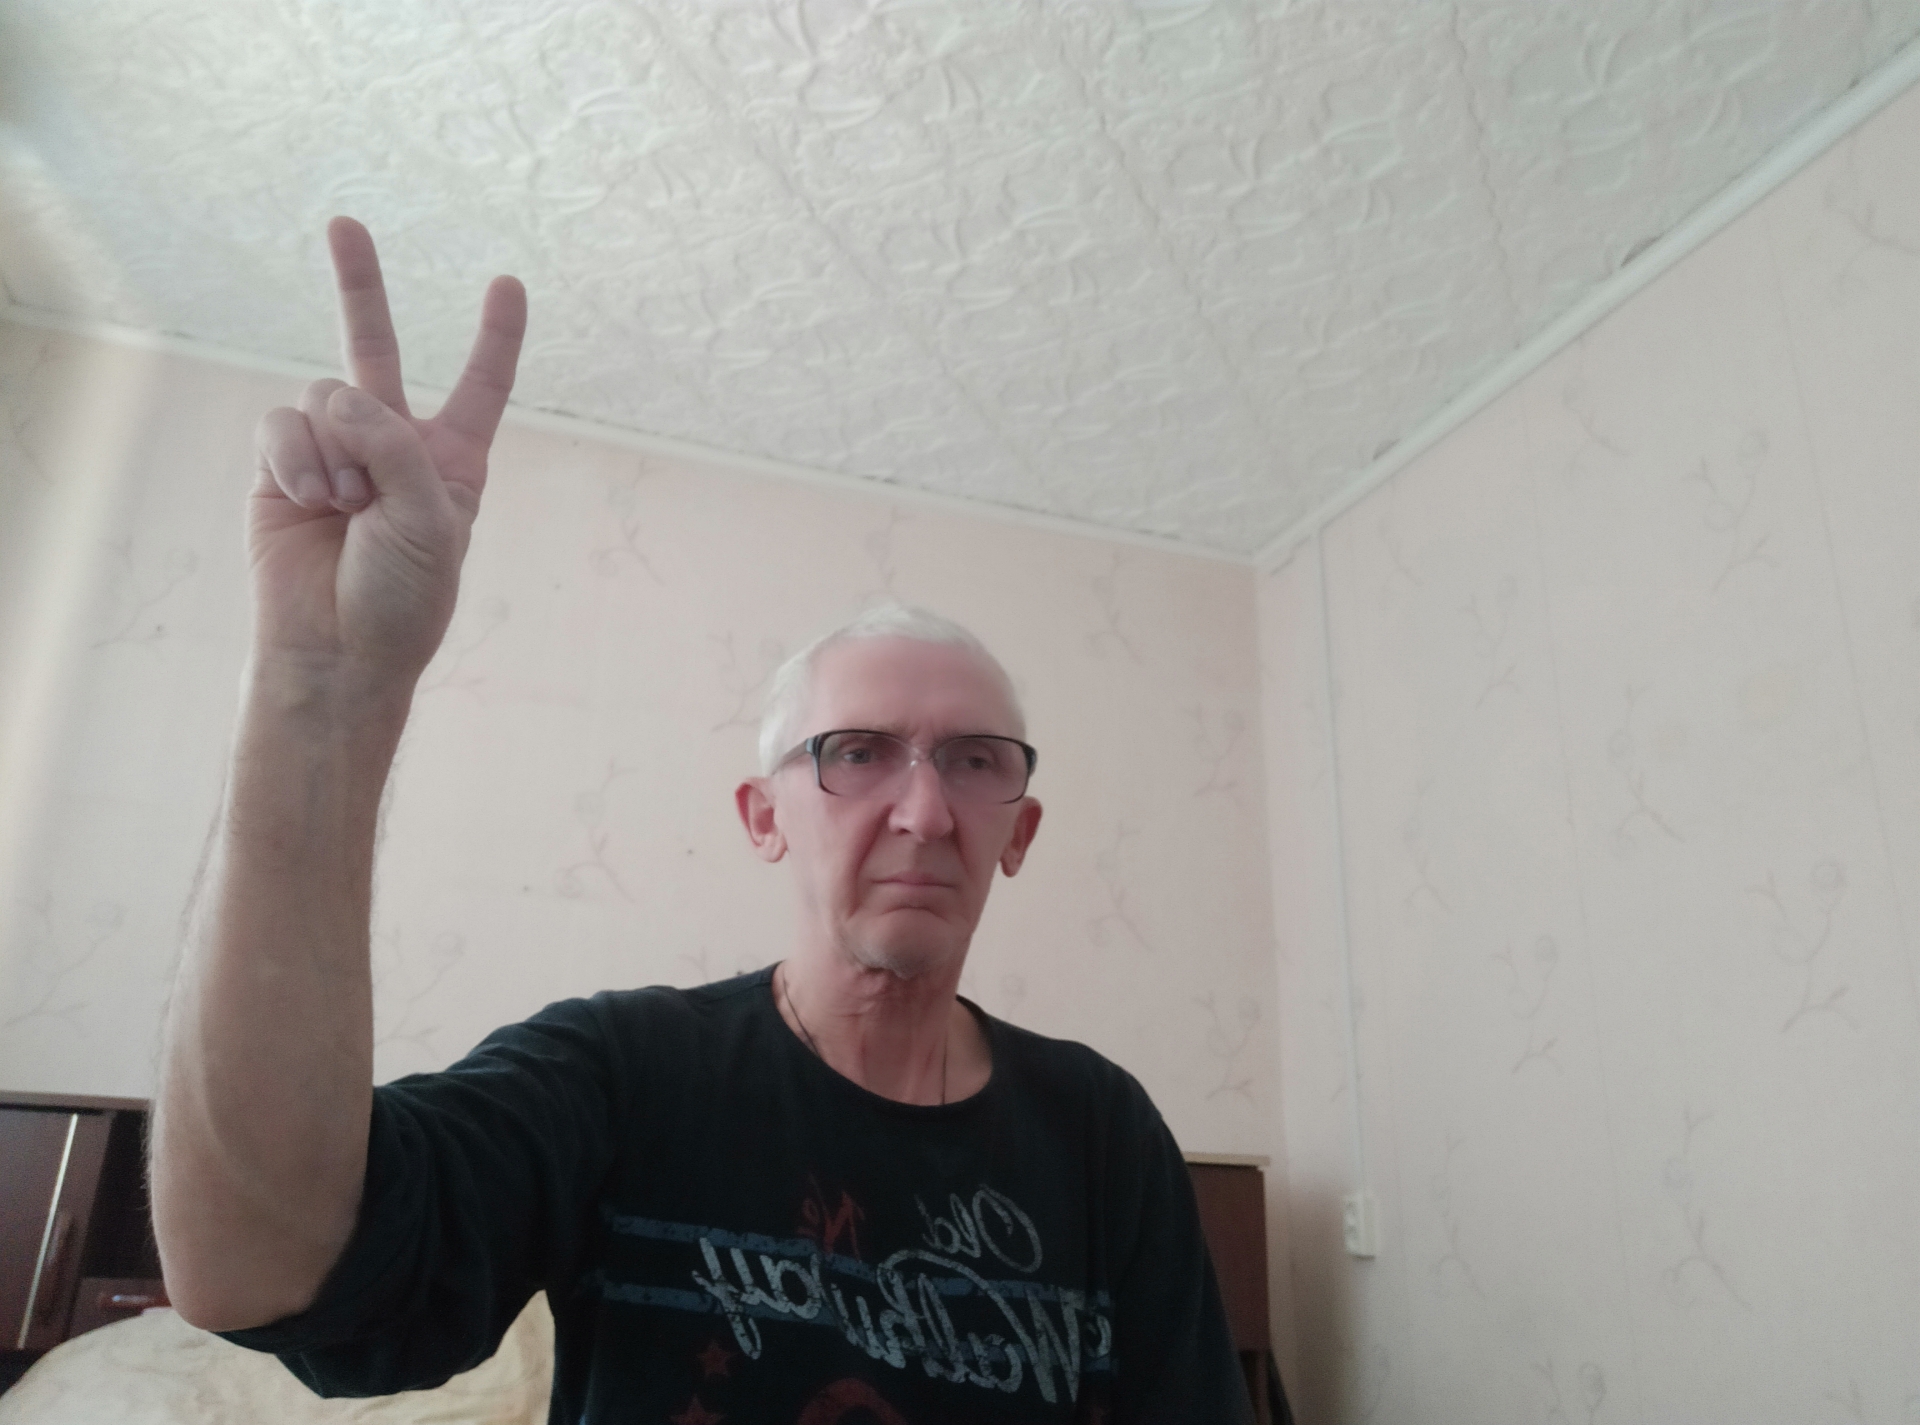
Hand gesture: peace